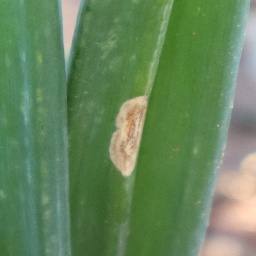
Label: purple blotch